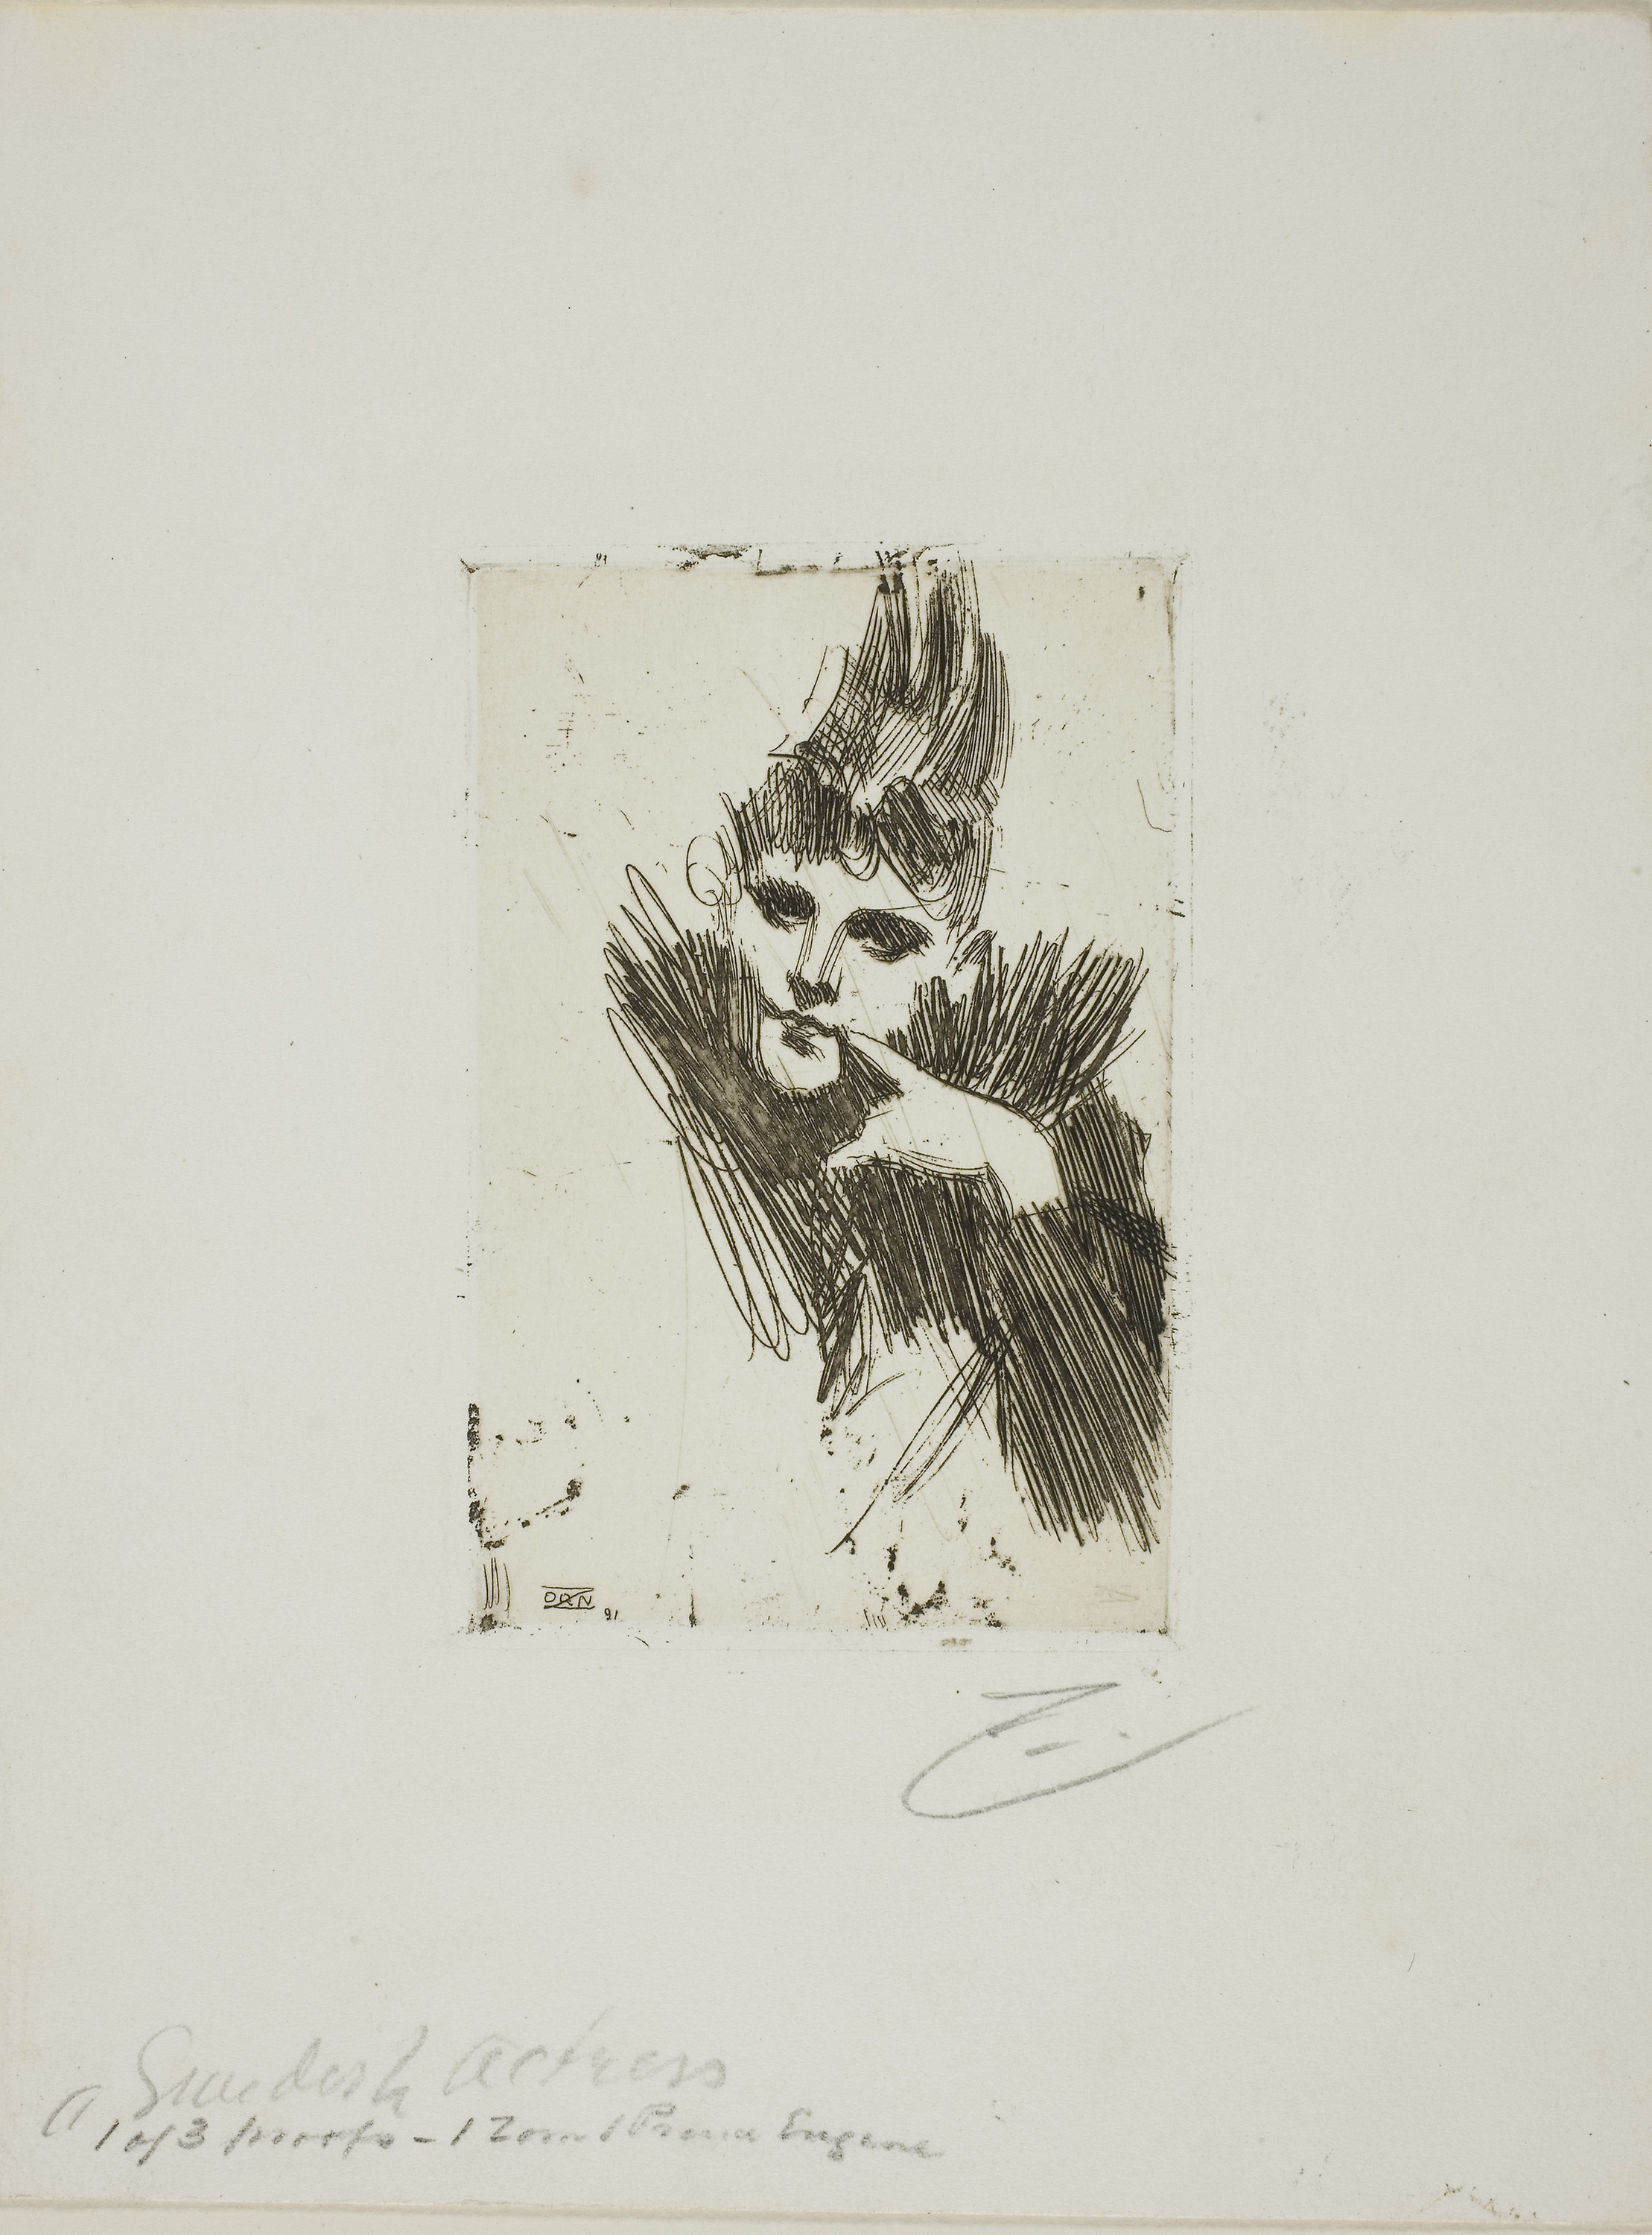
art, drawing, artwork, illustration, paper, portrait, font, visual arts